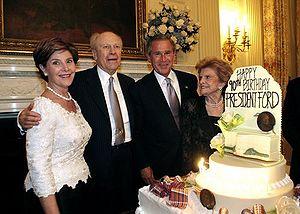
Gerald Rudolph Ford, Jr., né sous le nom de Leslie Lynch King, Jr. le 14 juillet 1913 à Omaha et mort le 26 décembre 2006 à Rancho Mirage, est un homme d'État américain, président des États-Unis du 9 août 1974 au 20 janvier 1977.